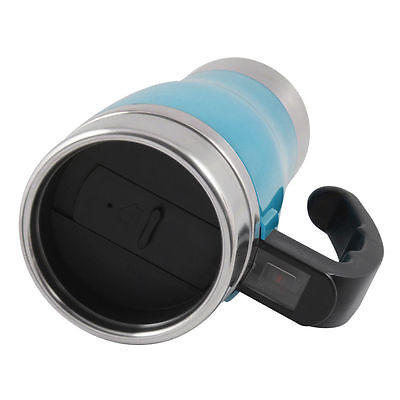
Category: mug